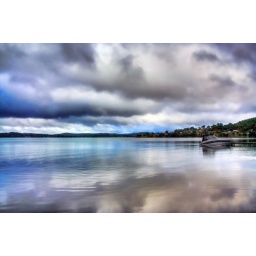
the calm waters of lake macquarie, short drive from here. Must dig the kayaks out from under the house methinks !